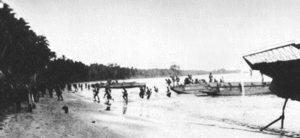
Carlsons patrulje / Baggrund / Aolabugten og kampene ved Koli Point
Carlsons raidere går i land i Aolabugten den 4. november.
Carlsons patrulje var en operation, som blev udført af 2. marineraiderbataljon under kommando af Evans Carlson under slaget om Guadalcanal mod japanske hærstyrker fra 6. november til 4. december 1942. De amerikanske marinesoldater angreb styrker under kommando af Toshinari Shōji, som var på flugt fra et omringningsforsøg ved Koli Point på Guadalcanal og forsøgte at slutte sig til japanske hærenheder på den anden side af den amerikanske stilling ved Lunga Point.